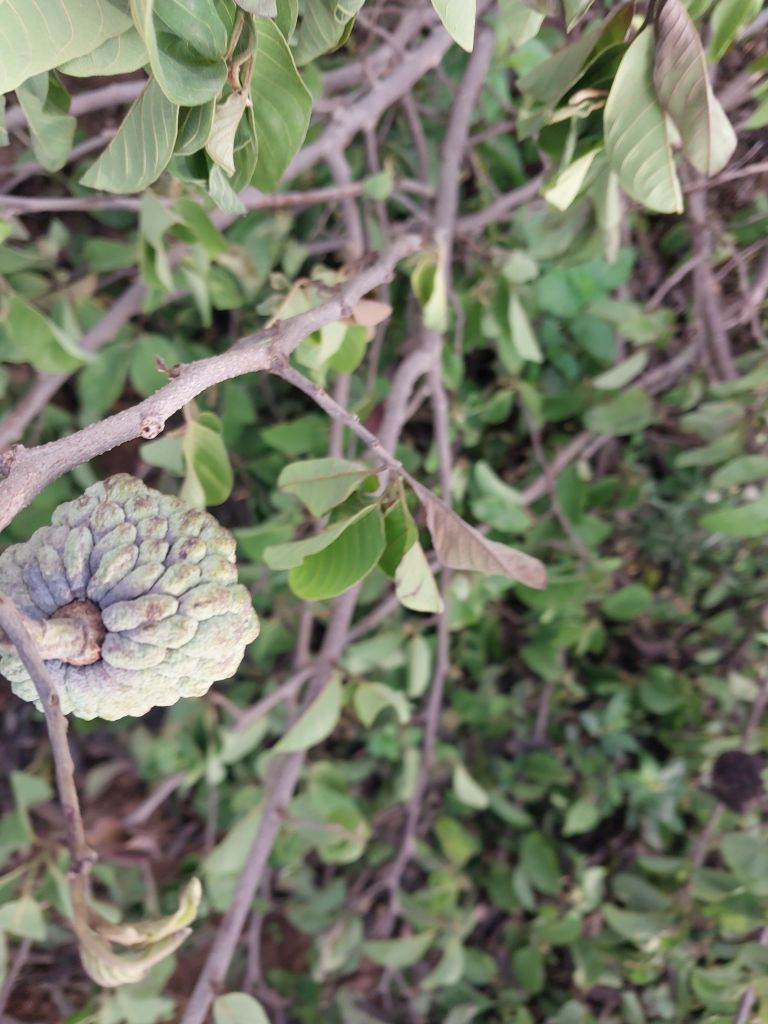
Disease label: Blank Canker